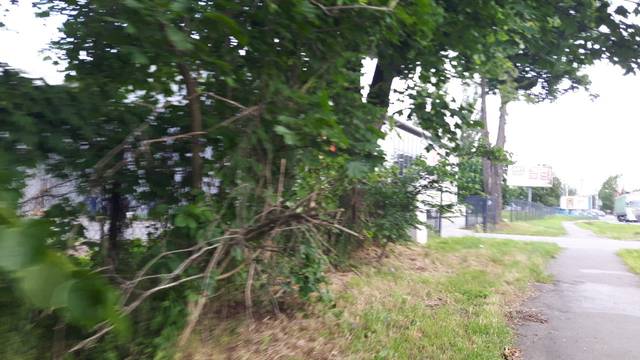
Region: Germany
Coordinates: 53.397, 14.493